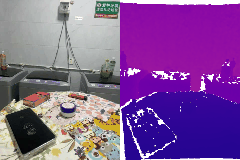
Label: bottle